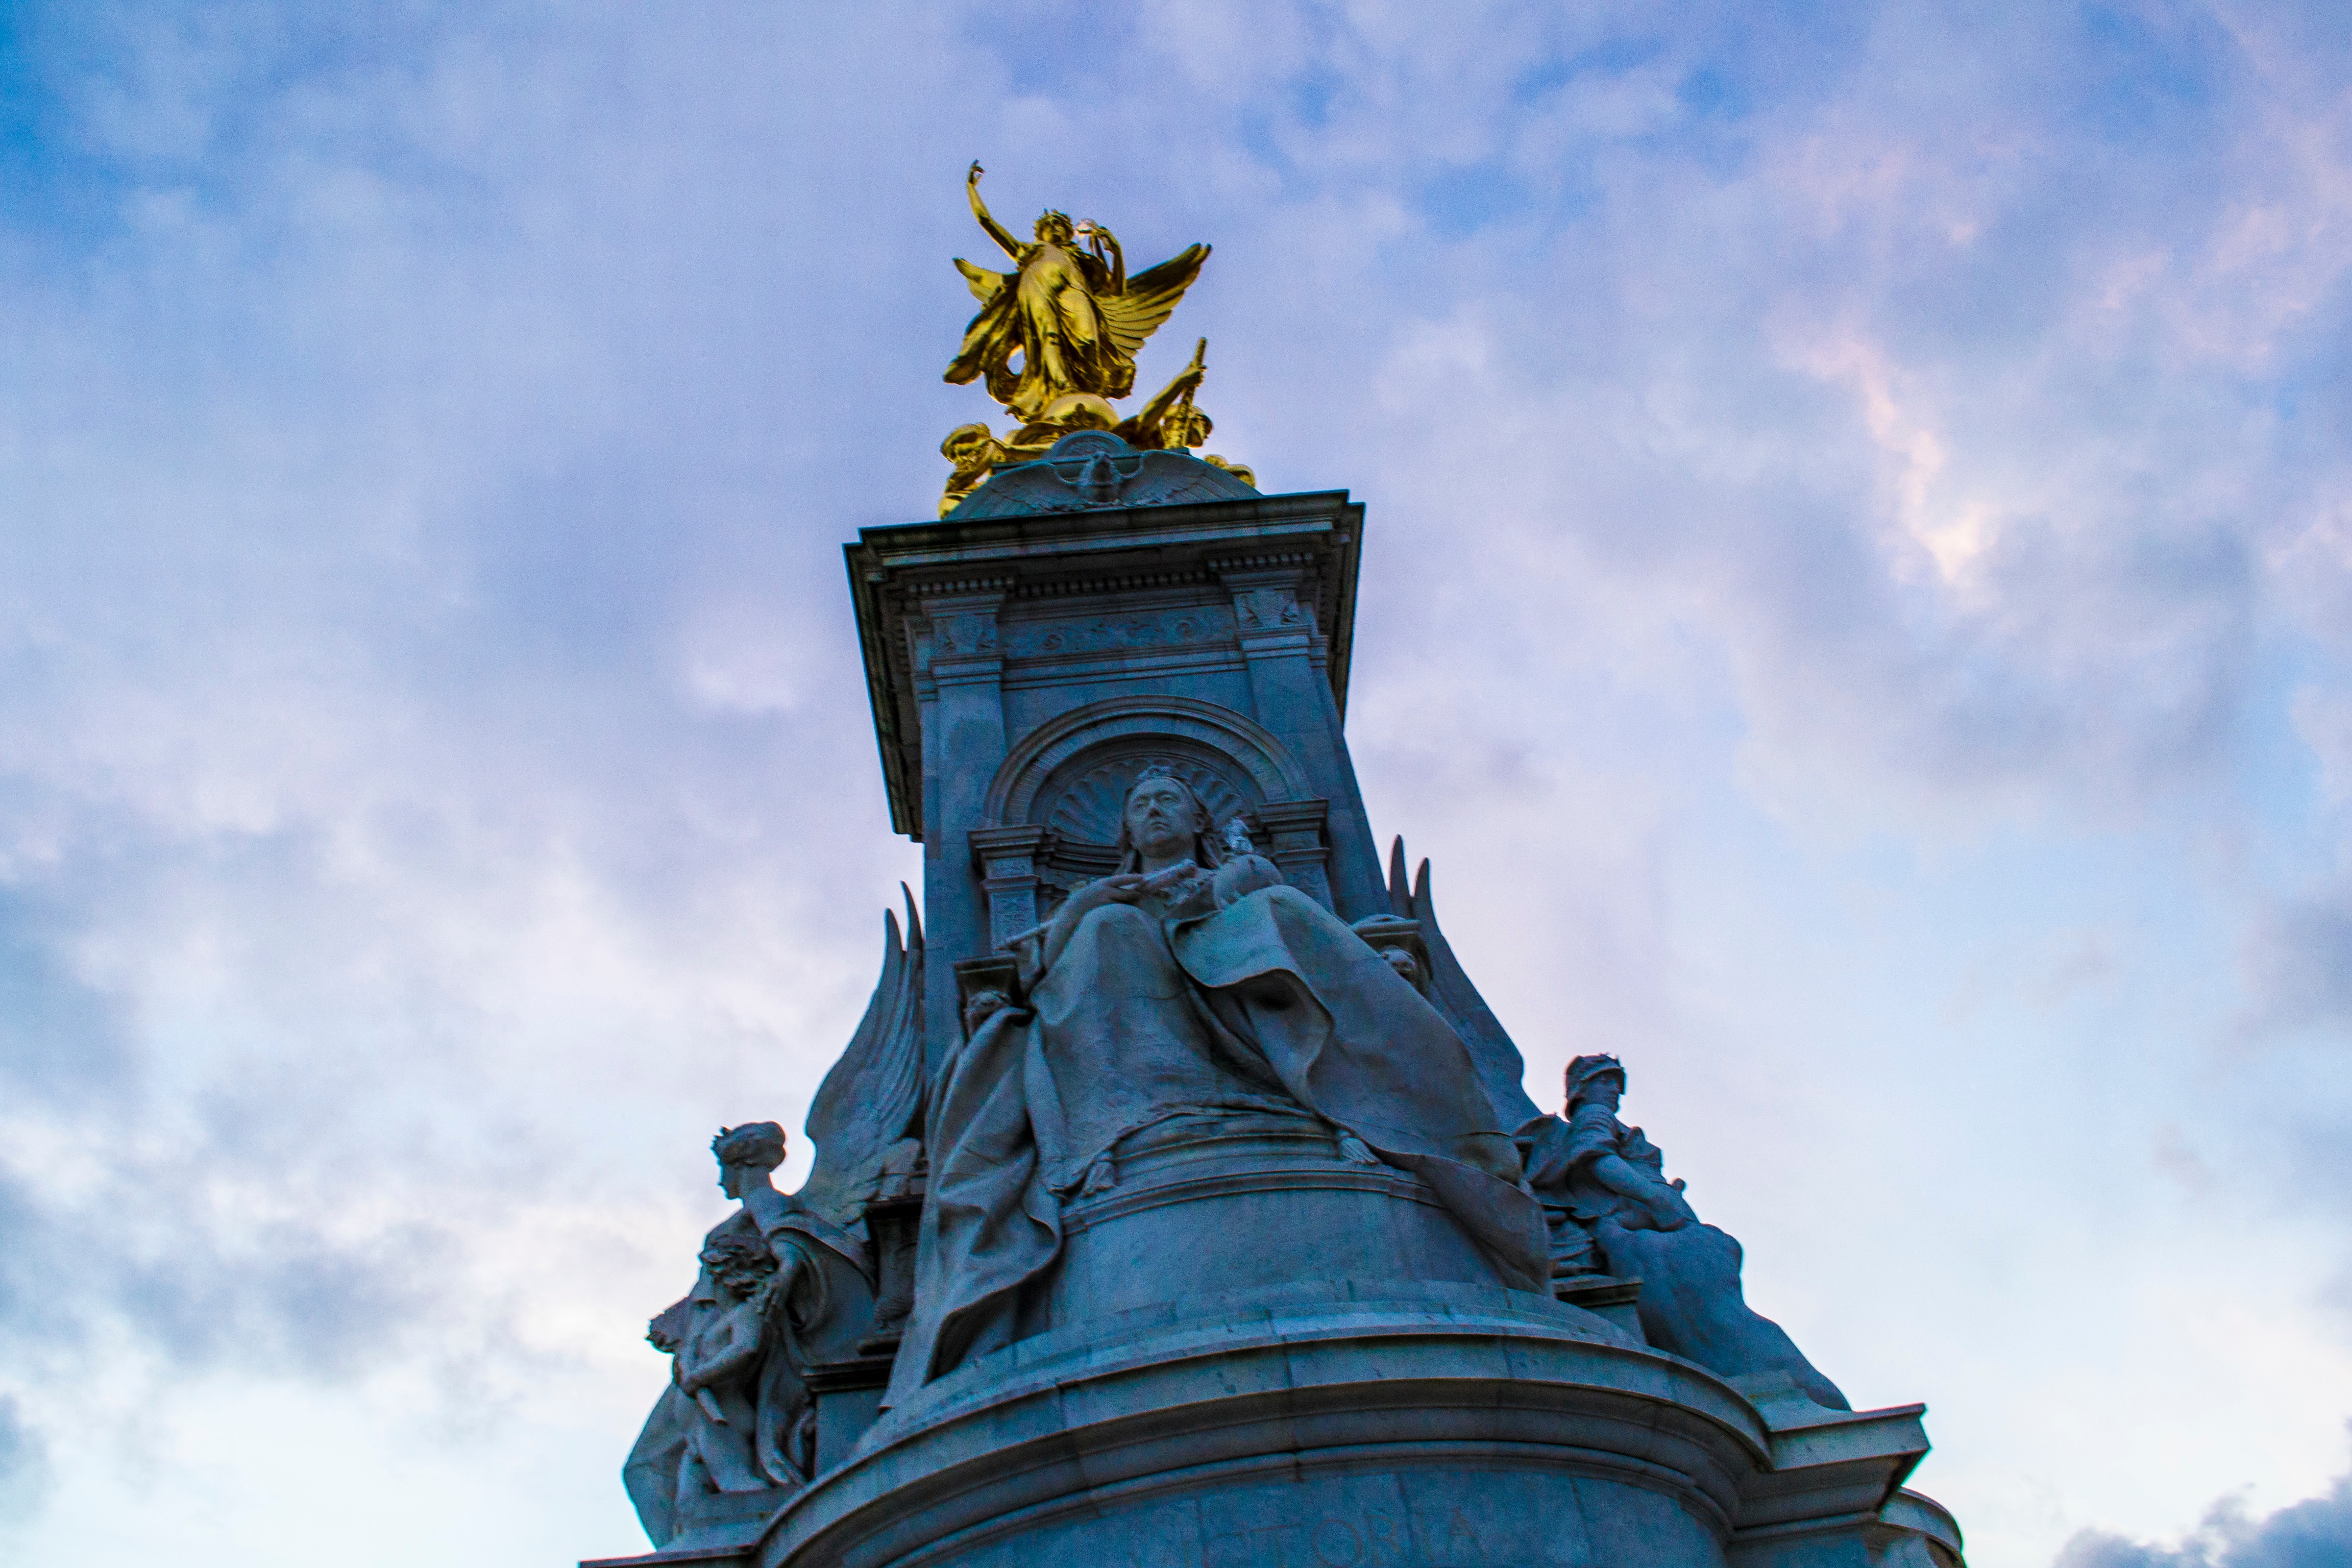
sky, monument, statue, landmark, blue, sculpture, temple